Parkway Parade

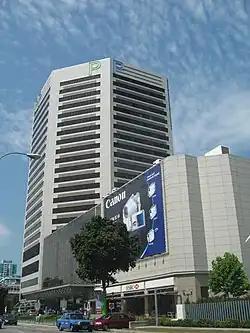
Parkway Parade in 2006

Parkway Parade is a suburban shopping centre in Marine Parade, Singapore. Officially opened in March 1984, it has a 22-floor office tower and a seven-storey shopping mall with a basement. Developed by Parkway Holdings, the company sold the building to Asia Pacific Investment Company in 2000. The mall is managed by Lendlease.